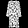
Label: Dress